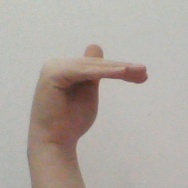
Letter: khaa